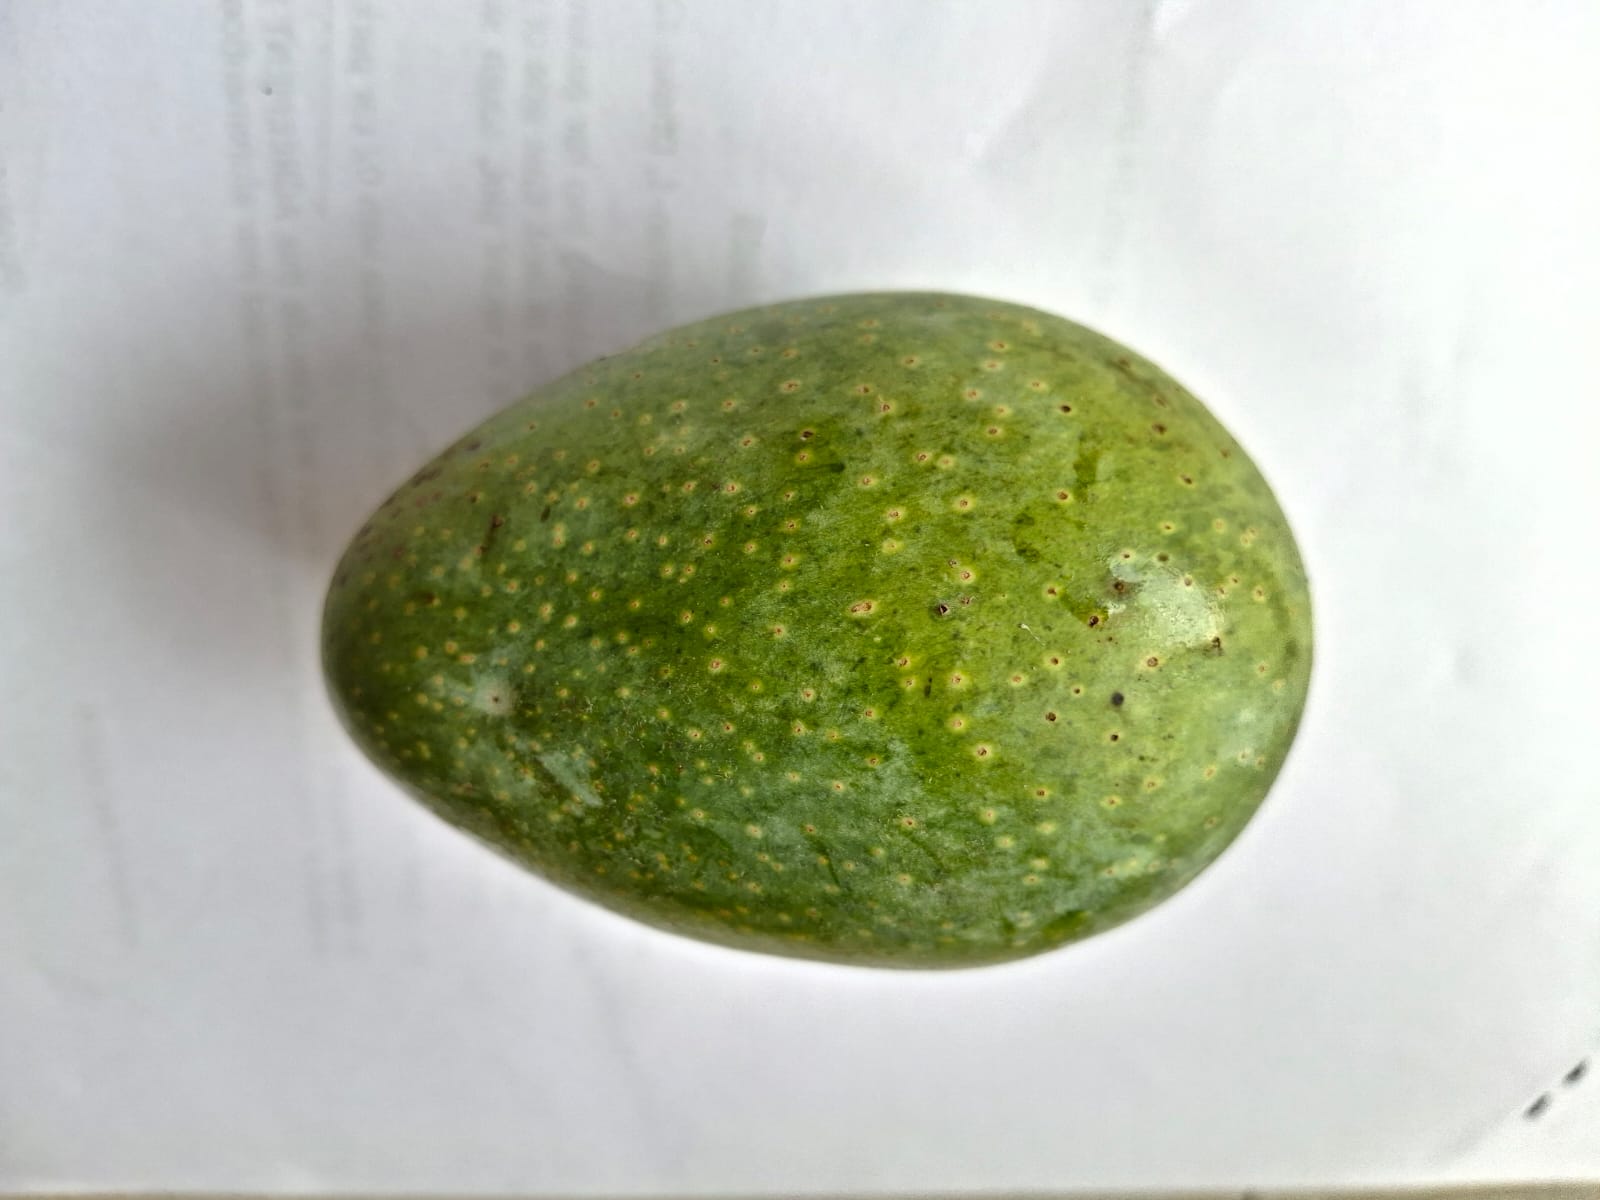
Mango variety: GopalBhog